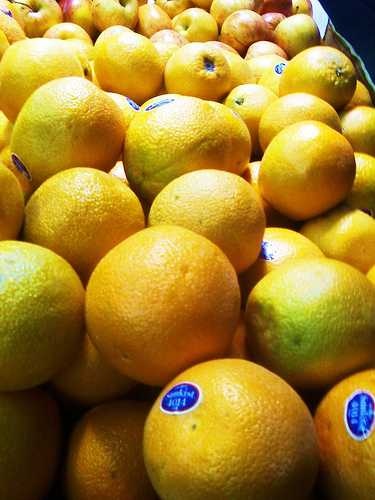
Label: Orange